New York State Route 12D

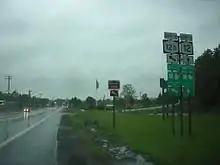
Southern terminus of NY 12D at NY 12 in Lowville

NY 12D begins at an intersection with NY 12 at the southeastern edge of the village of Boonville in northern Oneida County. While NY 12 bypasses the village to the east, NY 12D heads northwest into the village on Main Street. At Schuyler Street, NY 12D bears west for one block to Post Street, where it intersects the northern terminus of NY 46. The eastern terminus of NY 294 is located one block to the south at the junction of Post and Ford streets. NY 12D, meanwhile, turns north at Post Street and follows the street out of the village and through the town of Boonville to the Lewis County town of Leyden.